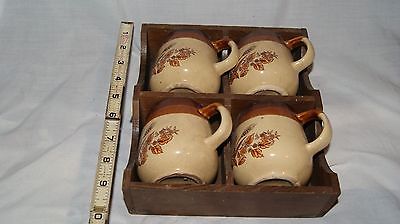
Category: mug